Music download

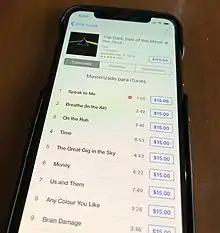
The iTunes Store accessed via a mobile phone, showing Pink Floyd's eighth studio album "The Dark Side of the Moon" (1973)

A music download is the digital transfer of music via the Internet into a device capable of decoding and playing it, such as a personal computer, portable media player, MP3 player or smartphone. This term encompasses both legal downloads and downloads of copyrighted material without permission or legal payment. Music downloads are typically encoded with modified discrete cosine transform (MDCT) audio data compression, particularly the Advanced Audio Coding (AAC) format used by iTunes as well as the MP3 audio coding format.